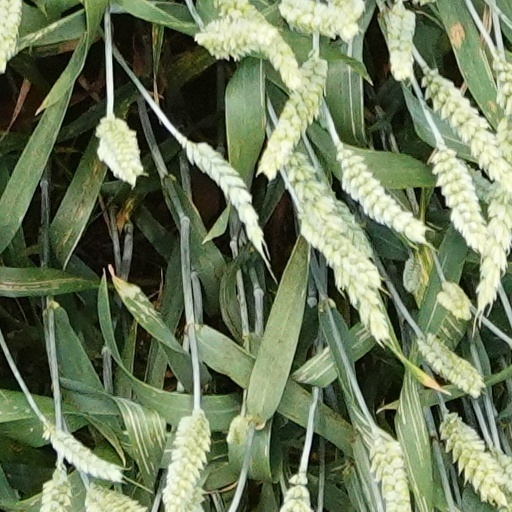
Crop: wheat